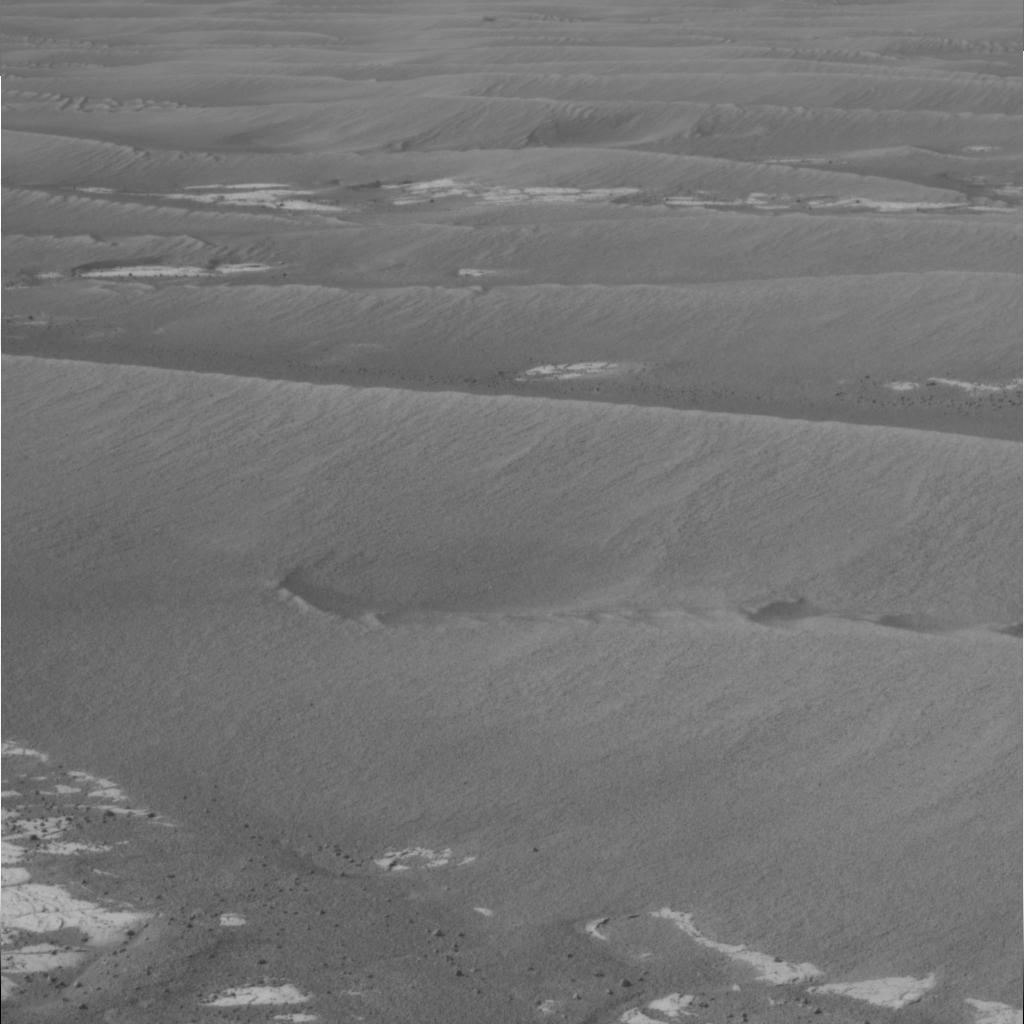
Surface features visible: Rock Outcrops, Dunes/Ripples, Soil, Spherules, Nearby Surface